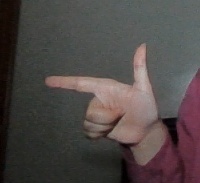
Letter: yaa